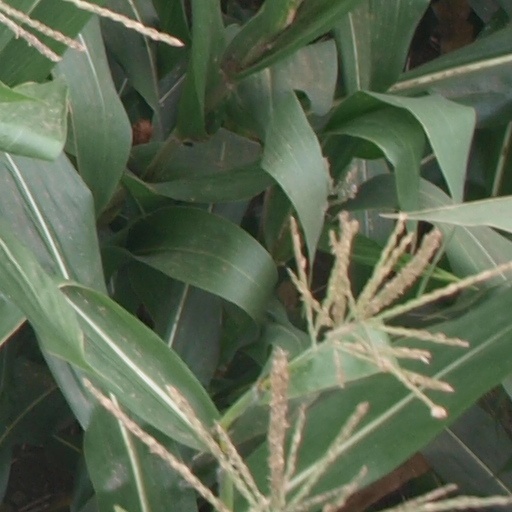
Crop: maize; corn